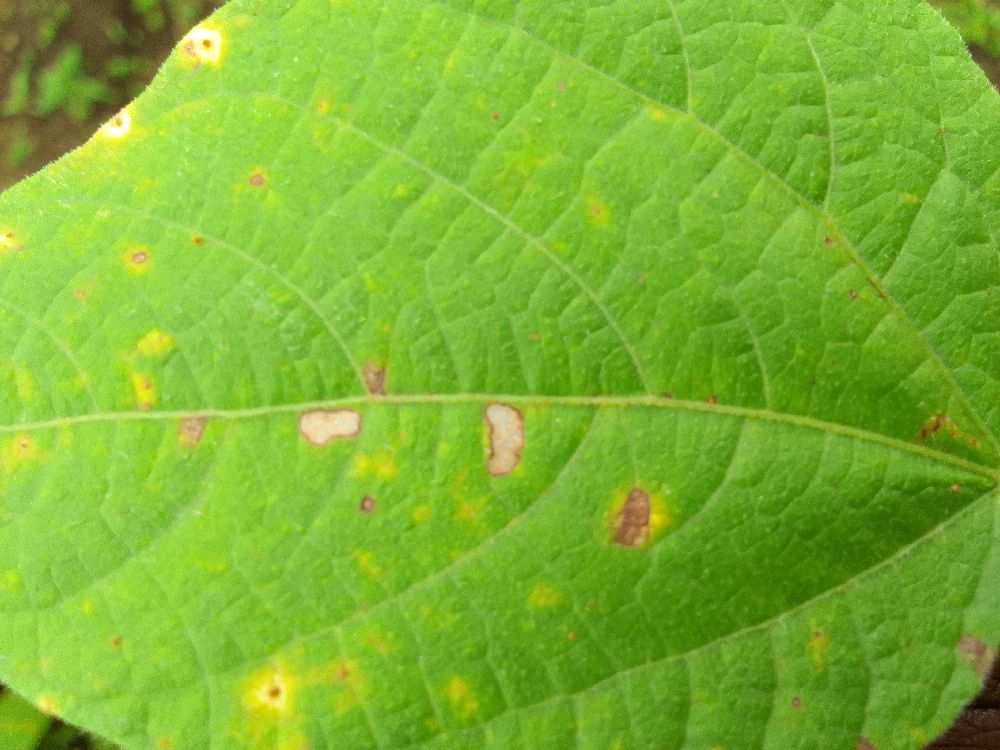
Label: rust